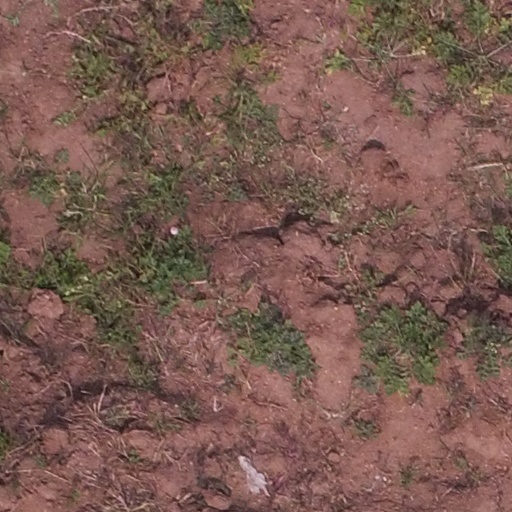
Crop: maize; corn